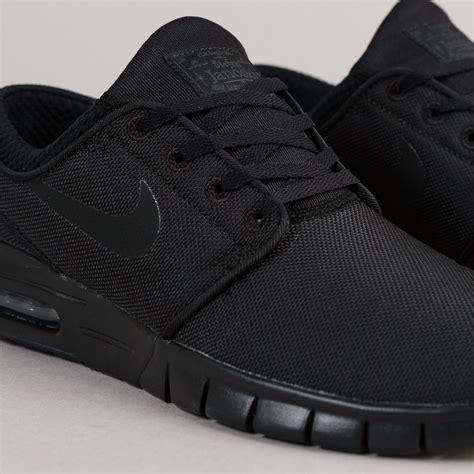
Brand: Nike
Model: SB Stefan Janoski Max